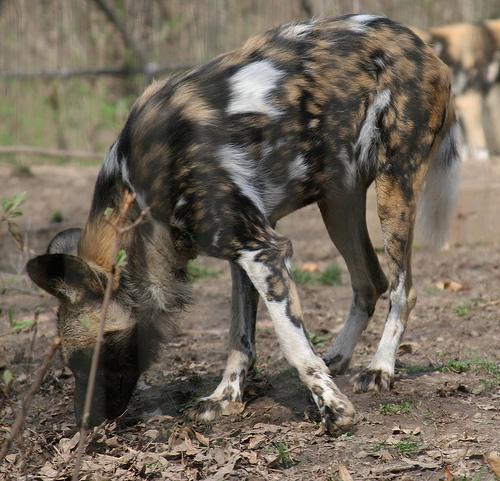
African_hunting_dog